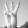
ASL letter: W